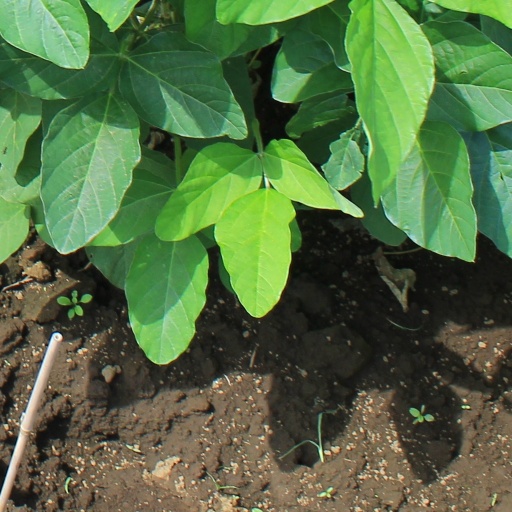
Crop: soybean